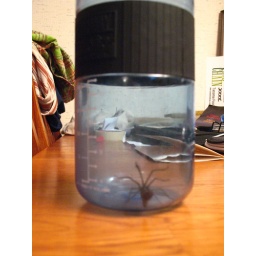
The Largest, Most Scarey Spider found in the bathroom next to the toilet paper